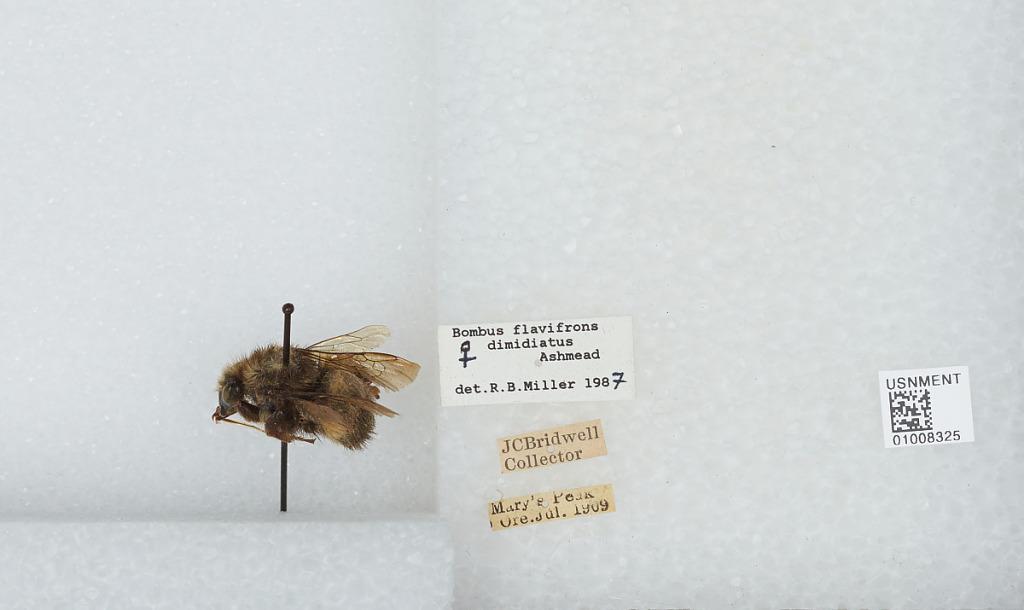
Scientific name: Bombus (Pyrobombus) flavifrons Cresson
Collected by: J. Bridwell
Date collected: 1909-7-
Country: United States
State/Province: Oregon
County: Benton
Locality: Mary's Peak
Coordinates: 44.5044, -123.552
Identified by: Miller, R. B.